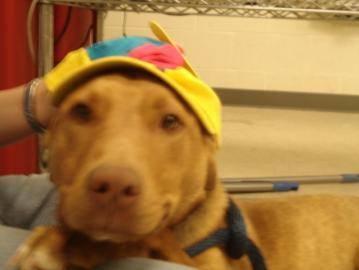
dog